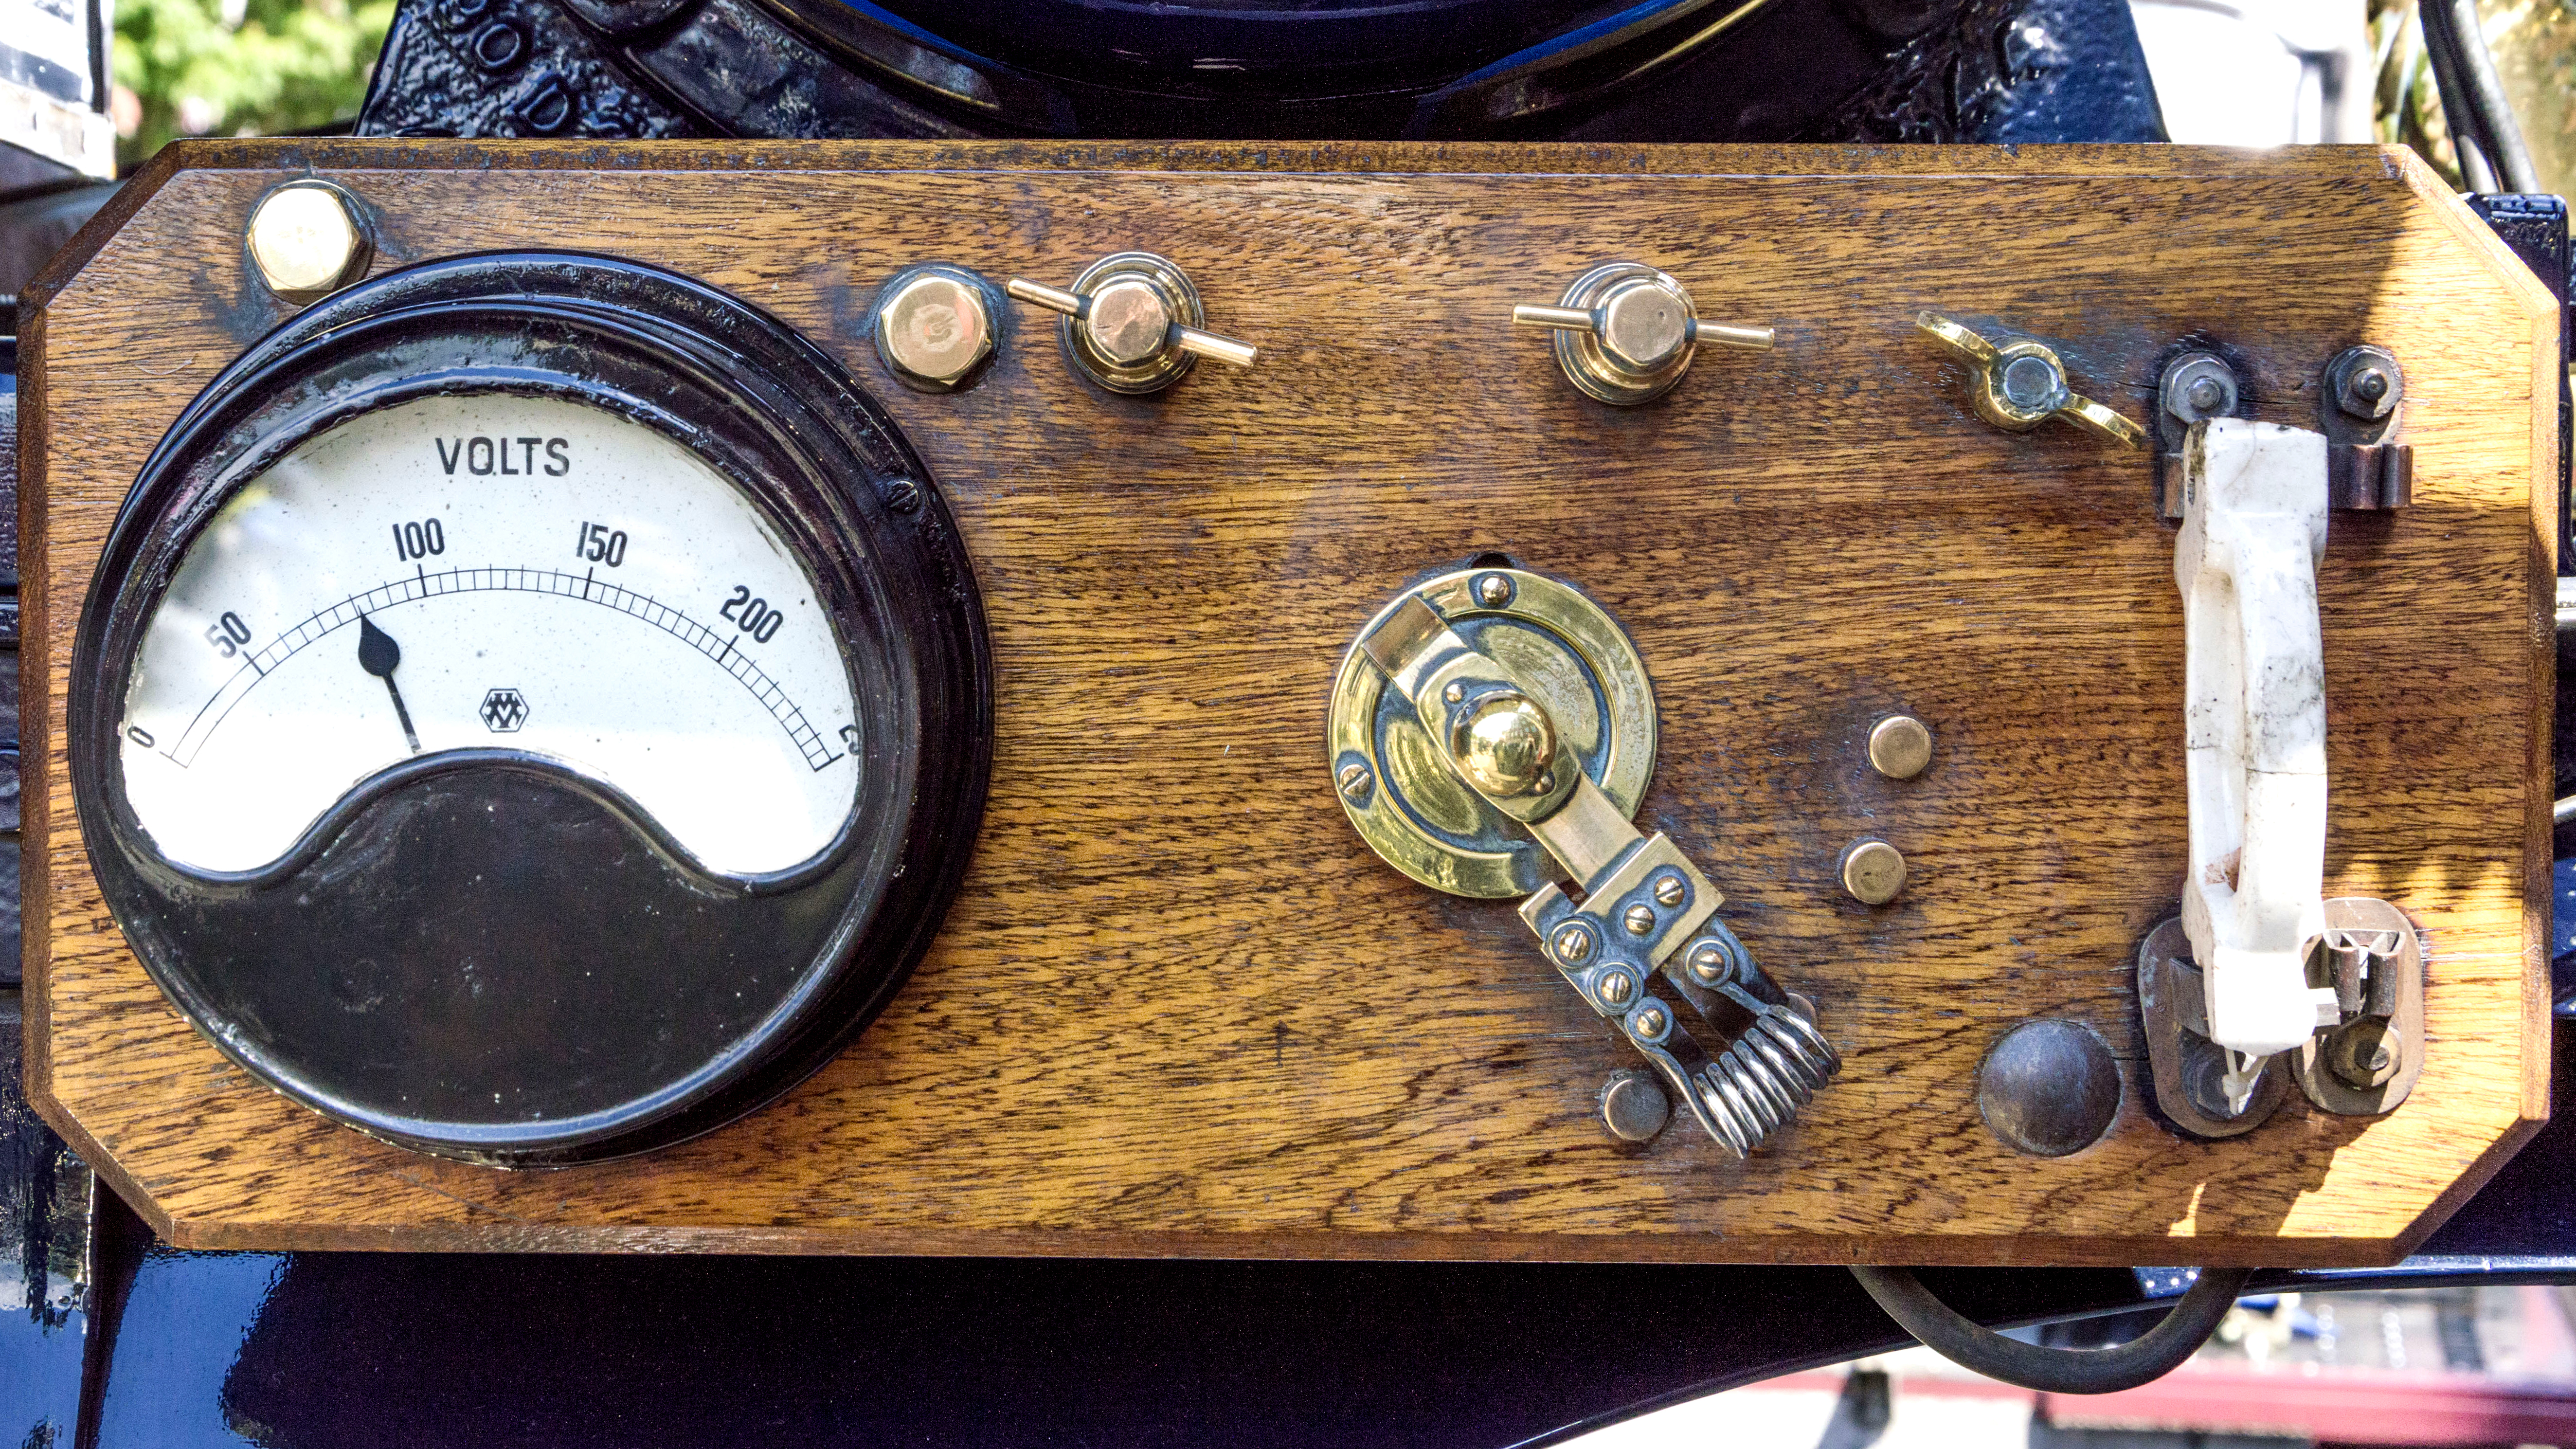
watch, hand, outdoor, people, photography, steam, van, photo, meter, nikon, drum, volt, 2014, holland, festival, nederland, netherlands, de, fun, dutch, outdoorphotography, picture, photograph, fotos, foto, fotografie, pd, paulvandevelde, pdvandevelde, padagudaloma, dordrecht, nederlandinfotos, dordtinstoom, eventphotography, evenementenfotografie, pvdvfotografie, pdvandeveldedordrecht, nederlandsefotografie, dutchphotogaraphy, totallydutch, fotografienederland, hollandsefotografie, fotografieholland, wolwevershaven, velde, stoom, fotovandeweek, kuipershaven, schakelaar, paneel, man made object